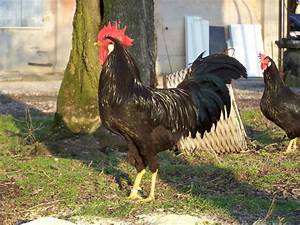
Label: gallina